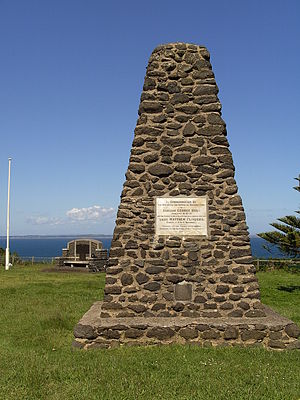
George Bass / Rejse med hvalbåd til Western Port
Mindesmærke (1912) for opdagelsen af Western Port 4. januar 1798, ved Flinders, Victoria.
George Bass var en skibslæge i den britiske flåde kendt for sine opdagelsesrejser i Australien.